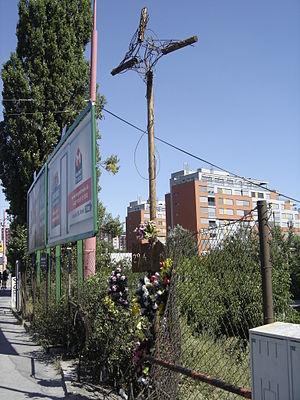
Lieu de l'assassinat de Róbert Remiáš. Čeština: Pomník Róbertu Remiášovi od Fero Guldana na místě vraždy.
L'assassinat de Róbert Remiáš s'est produit le 29 avril 1996 à Karlova Ves, Bratislava, en Slovaquie. Ancien officier de police, Remiáš était un personnage clé du procès contre le Service de renseignement slovaque dans l'affaire concernant l'enlèvement en Autriche, le 31 août 1995, du fils du président slovaque Michal Kováč.